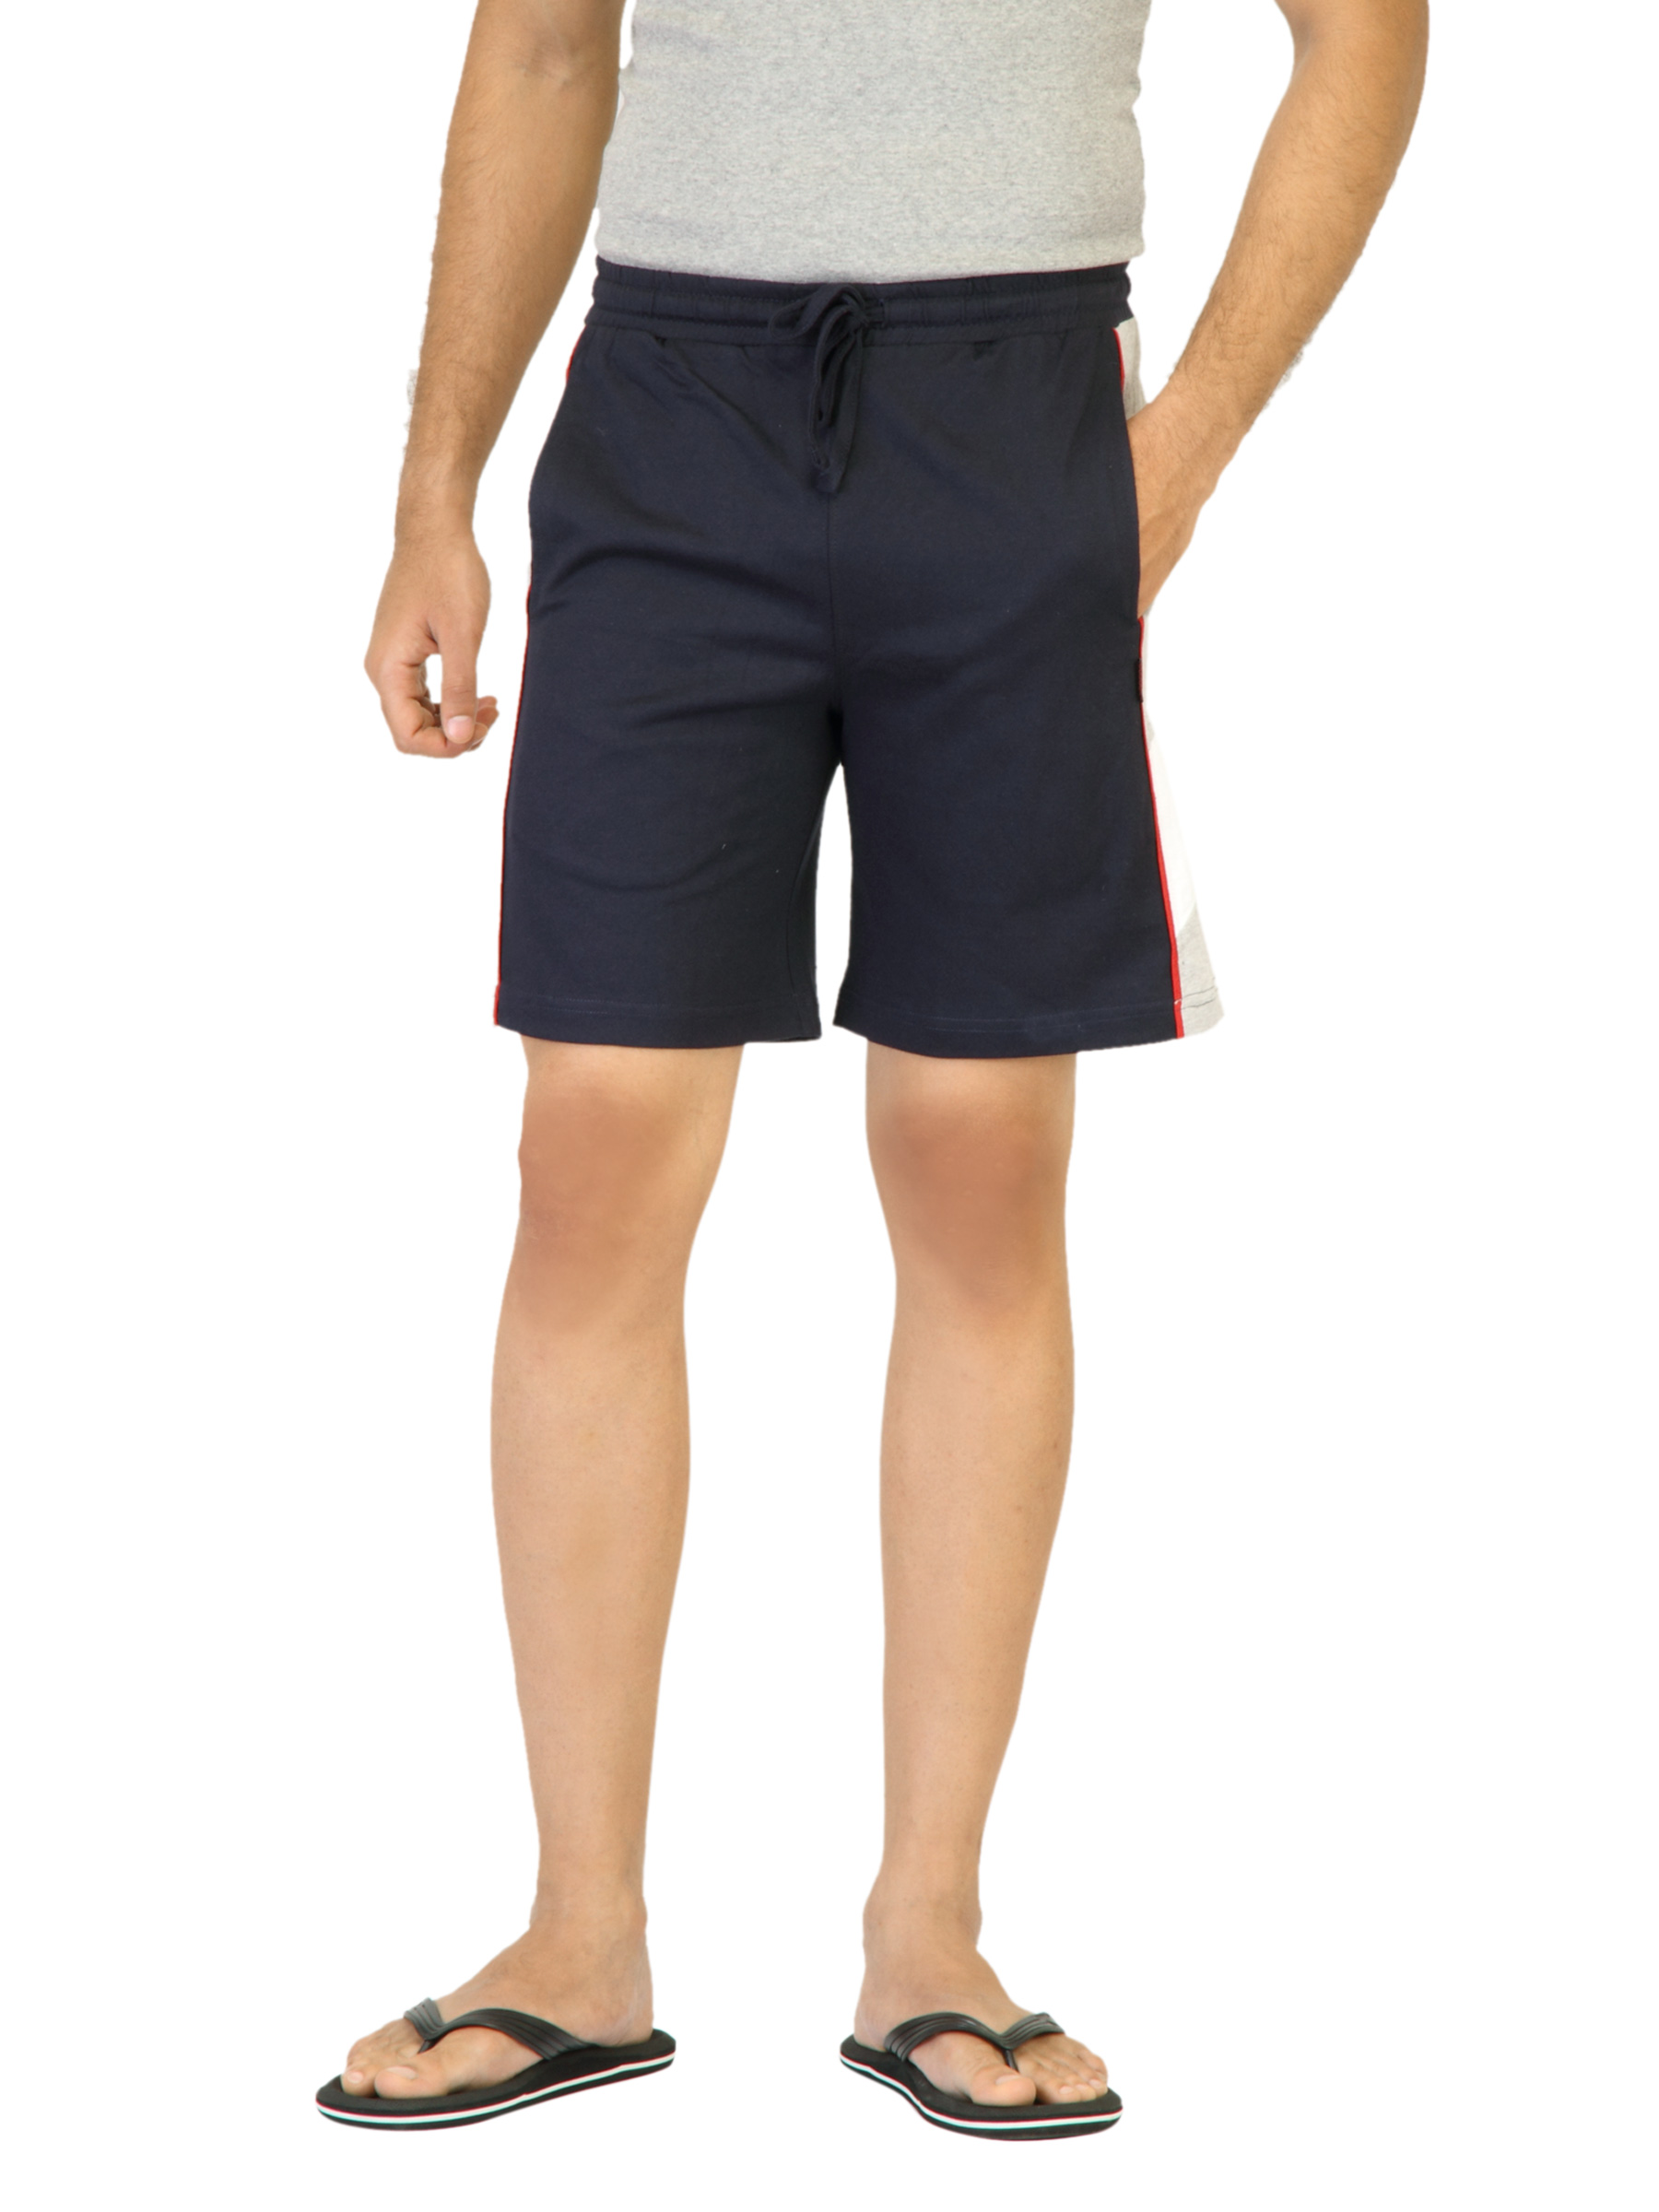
Hanes Men Knitted Blue Shorts
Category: Apparel / Loungewear and Nightwear / Lounge Shorts
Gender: Men
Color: Blue
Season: Summer 2016
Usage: Casual